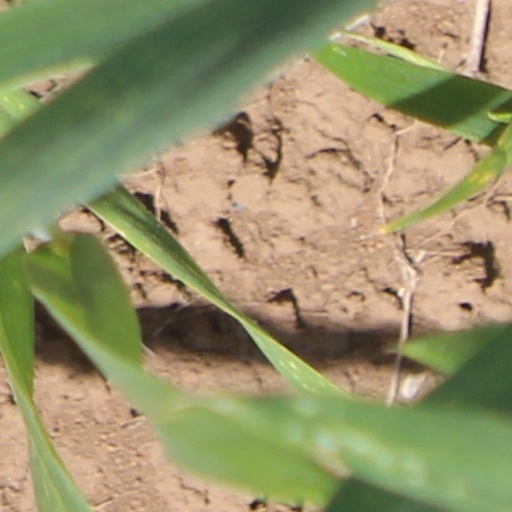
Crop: wheat